Liars and Saints

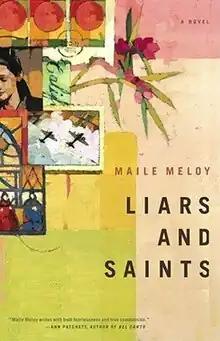
First edition (publ. Scribner)

Liars and Saints is a novel by American author Maile Meloy, published in 2003 by Scribner. Meloy's debut novel, it was shortlisted for the 2005 Women's Prize for Fiction.